The Sneetches and Other Stories

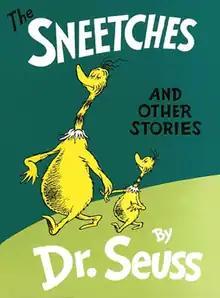
Front cover with Seuss illustration

The Sneetches and Other Stories is a collection of stories by American children's author Dr. Seuss, published in 1961. It is composed of four separate stories with themes of tolerance, diversity, and compromise: "The Sneetches", "The Zax", "Too Many Daves", and "What Was I Scared Of?" Based on an online poll, the National Education Association listed the book as one of its "Teachers' Top 100 Books for Children". In 2012 it was ranked number 63 among the Top 100 Picture Books in a survey published by "School Library Journal" – the fifth of five Dr. Seuss books on the list.